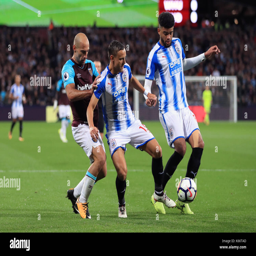
football player battles for the ball with electronica artist and noble person